Rostrum (anatomy)

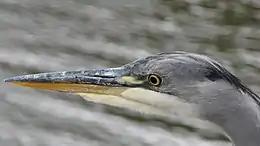
The rostrum (beak) of a grey heron

Rostrum (from Latin "", meaning "beak") is a term used in anatomy for several kinds of hard, beak-like structures projecting out from the head or mouth of an animal. Despite some visual similarity, many of these are phylogenetically unrelated structures in widely varying species.